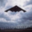
Label: airplane